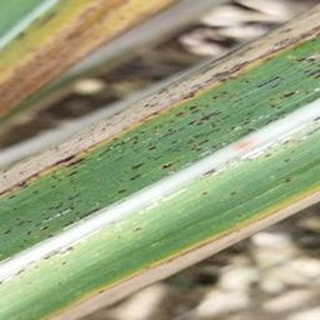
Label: sugarcane_rust